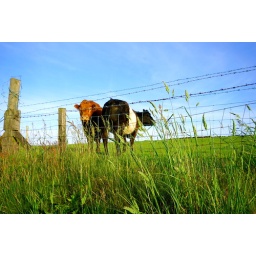
Landscape shot of bull and cow in a field, shot in wide angle